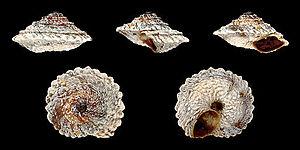
Les pulmonés constituent un ordre de mollusques gastéropodes adapté à la vie hors de l'eau, comprenant notamment la plupart des animaux communément appelés « escargots » et « limaces ».